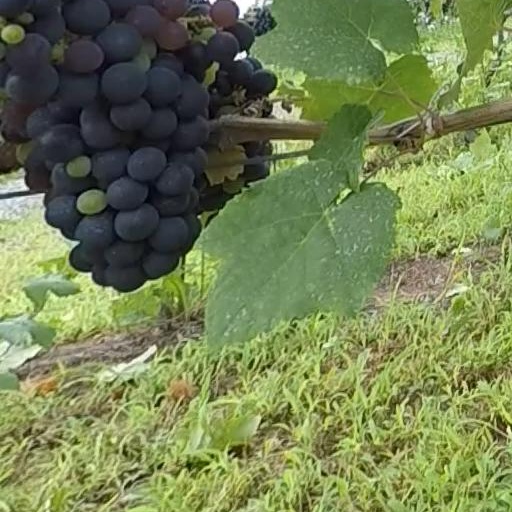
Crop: grape